Bill Cowher

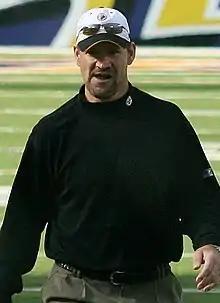
Cowher prior to a game against the Baltimore Ravens in 2006

While attending Carlynton High School, Cowher excelled in football, basketball, and track. He was named "Most Athletic" and was a captain of the Cougars football team, both his senior year. Despite his efforts on the field, Cowher was not offered many scholarships as a football player due to being deemed "undersized" for the linebacker position.